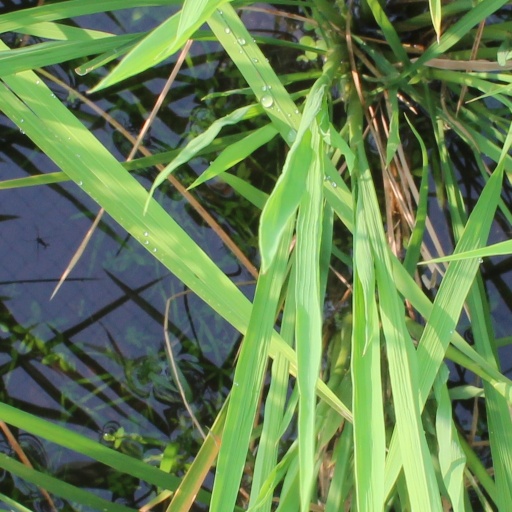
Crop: rice